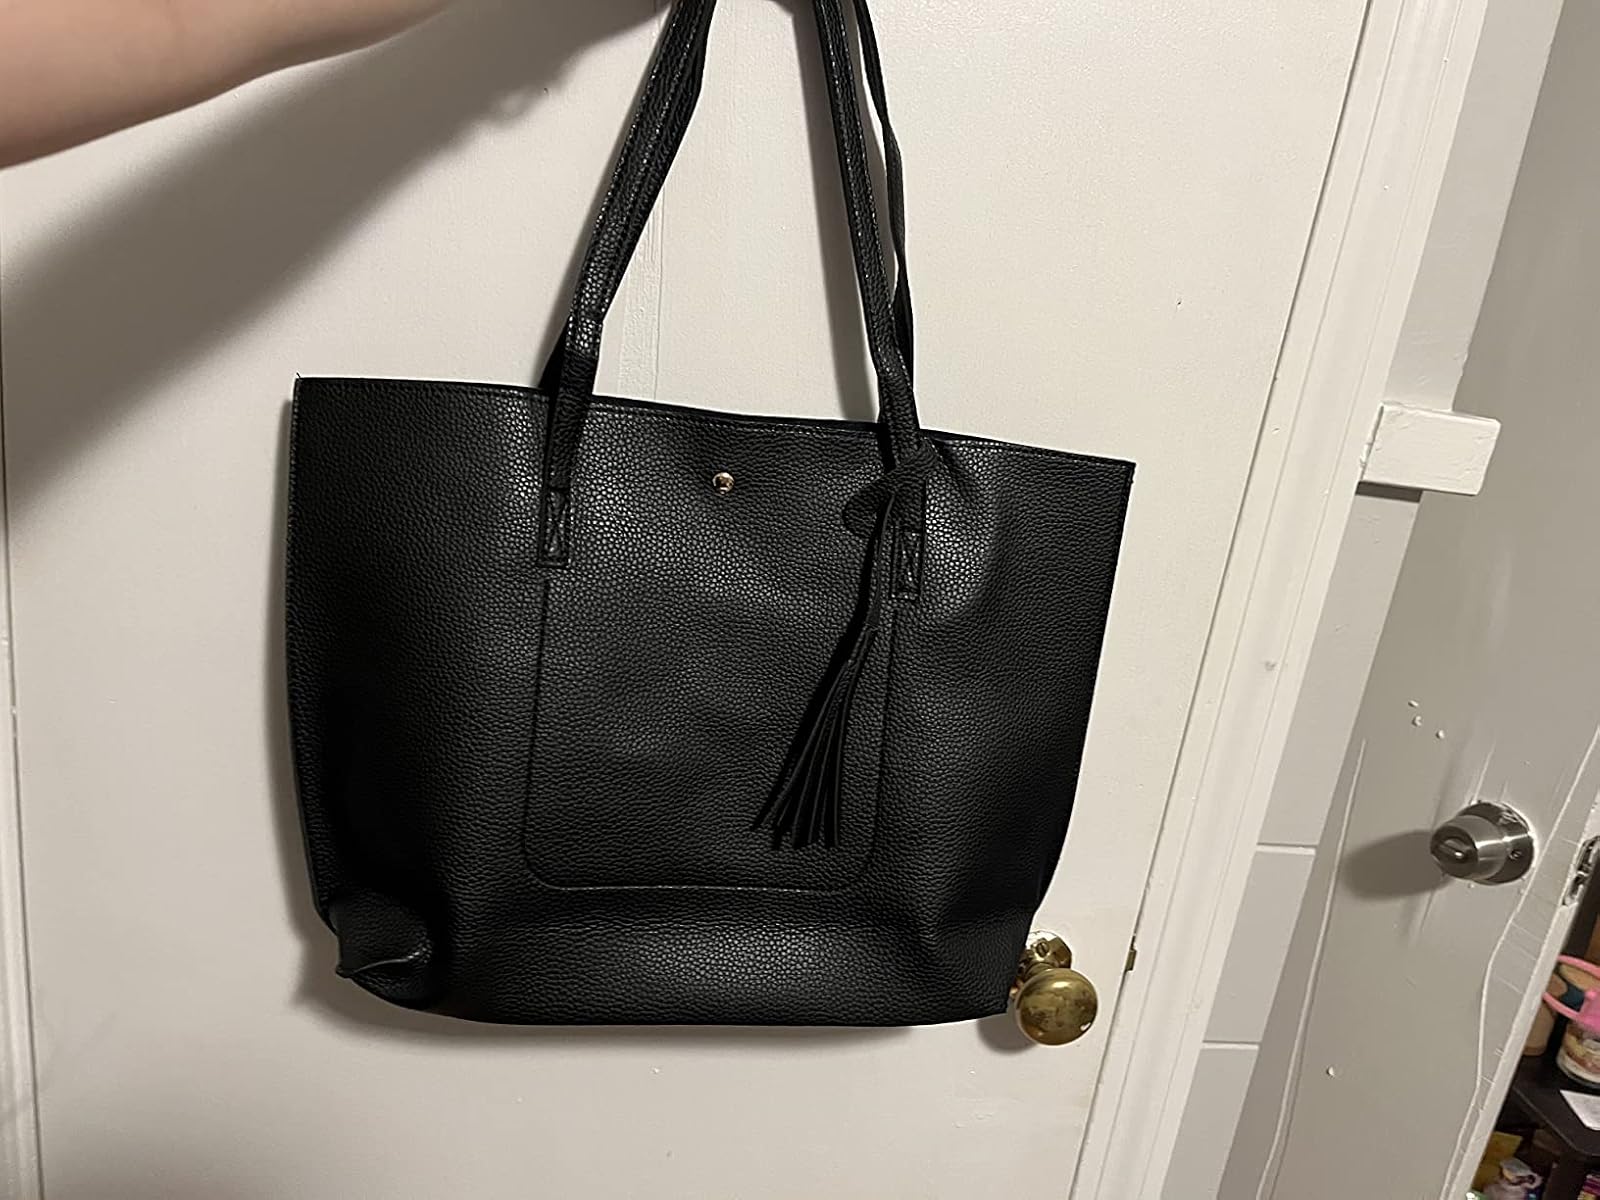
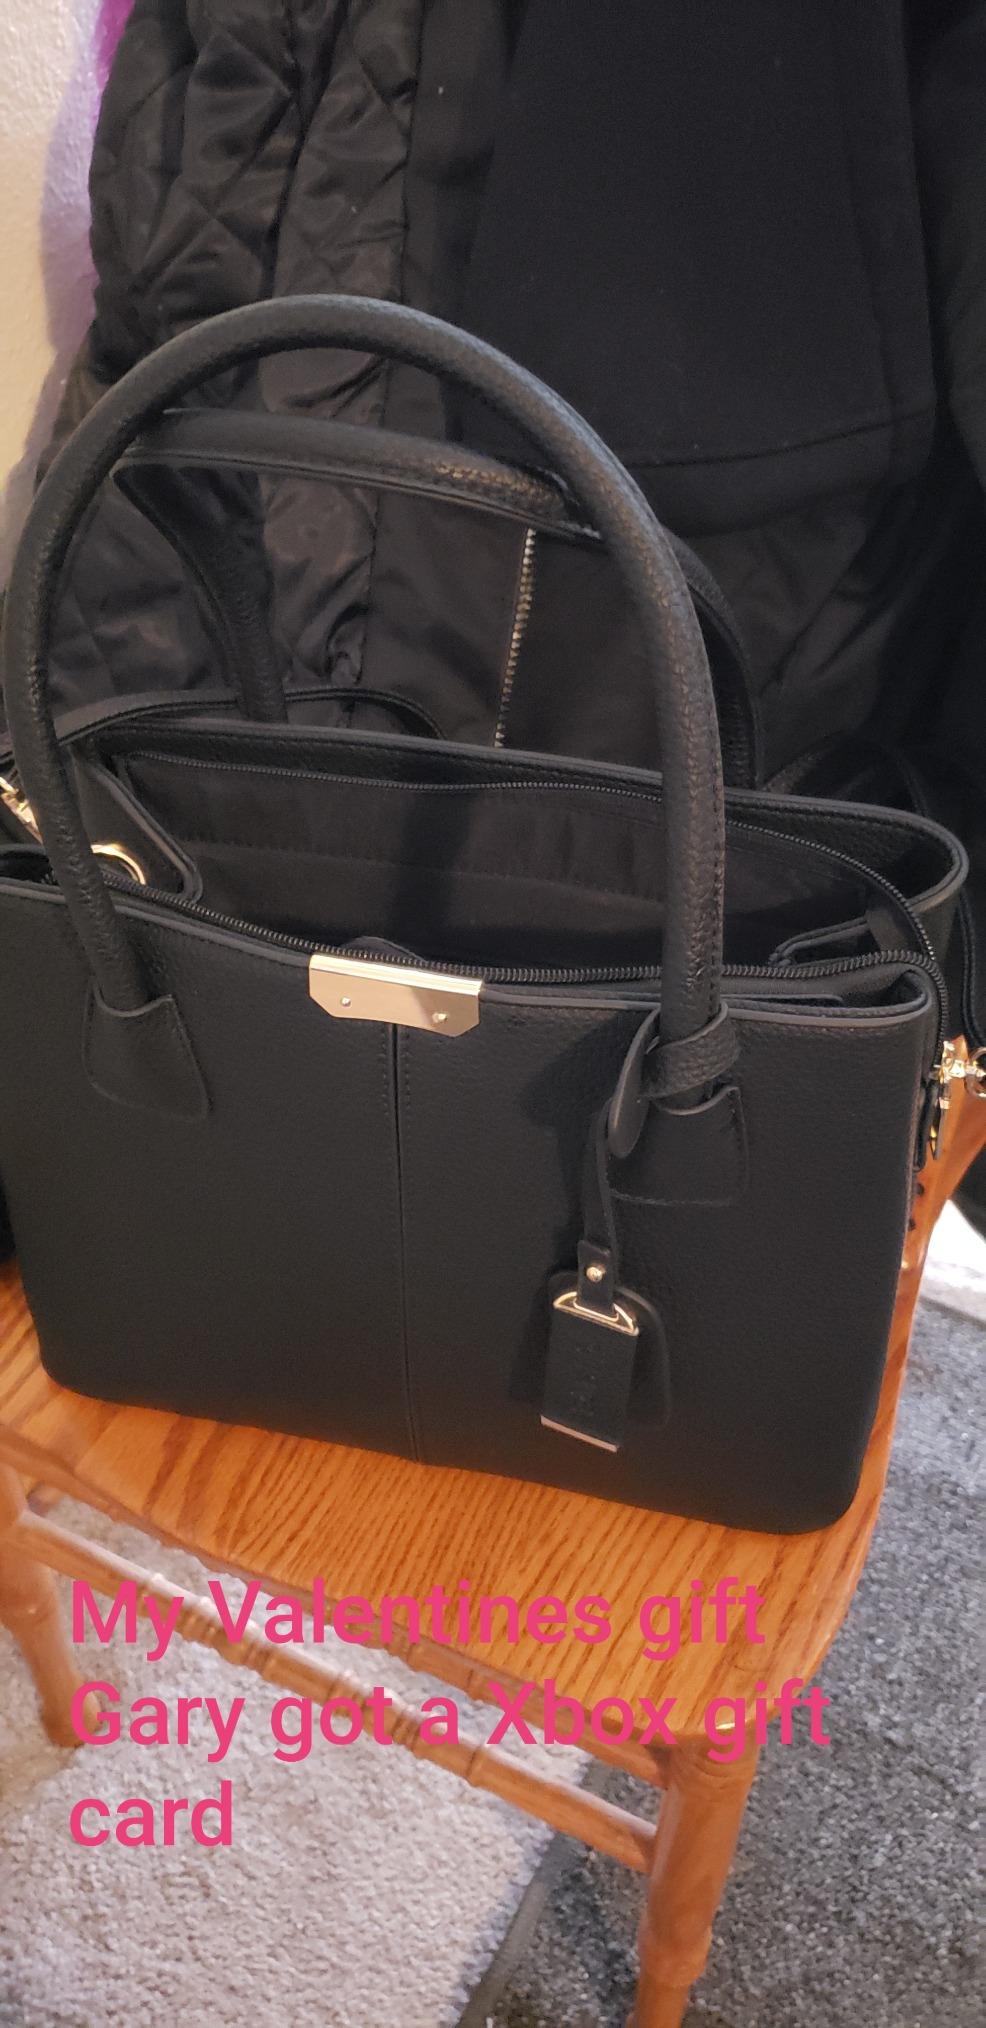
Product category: accessories_handbag
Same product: no